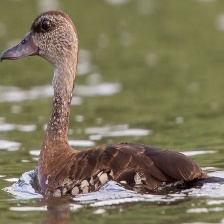
Species: SPOTTED WHISTLING DUCK
Scientific name: DENDROCYGNA GUTTATA
ImageNet parent category: drake